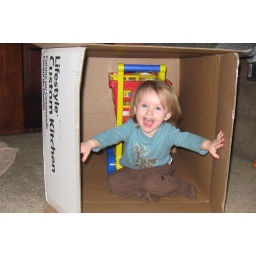
So the box the kitchen came in was a big hit!